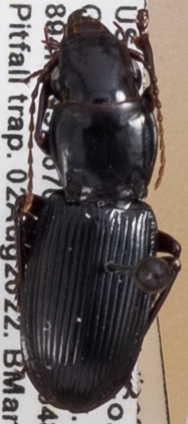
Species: Pterostichus acutipes acutipes
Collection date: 2022-08-02
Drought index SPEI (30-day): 1.69
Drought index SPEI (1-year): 1.16
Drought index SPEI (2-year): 1.642